Lou Daily

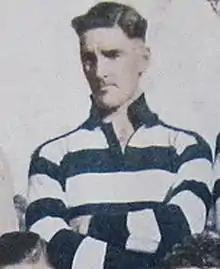
Daily in 1934

Louis Joseph Daily (31 January 1911 – 29 August 1974) was an Australian rules footballer who played for Collingwood and Geelong in the Victorian Football League (VFL) as well as Subiaco in the West Australian National Football League (WANFL).